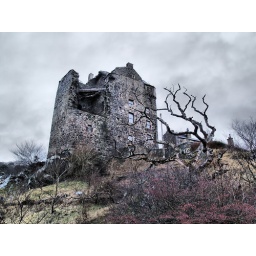
Neidpath castle near Peebles. Note the open-plan corridor in the upper left-hand corner.